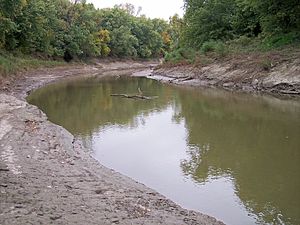
Platte River
Platte-floden er en omtrent 499 kilometer lang flod i det vestlige USA. Det er en sideflod til Missouri-floden, som igen er en sideflod til Mississippi.